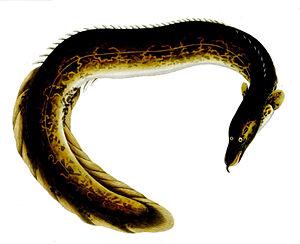
Cet article liste les familles de poissons, classées par nom scientifique en ordre alphabétique.
Cet article liste les familles de poissons, classées par nom scientifique en ordre alphabétique.